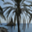
Label: palm_tree